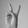
ASL letter: V